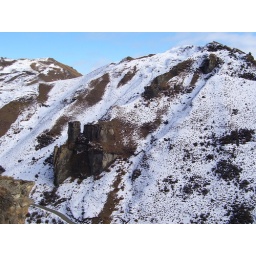
A rock in the mountain